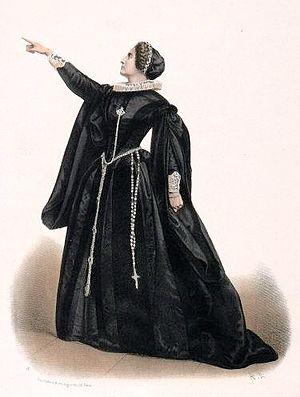
Adelaïde Ristori était une actrice italienne.